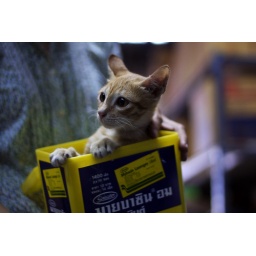
cat in the box